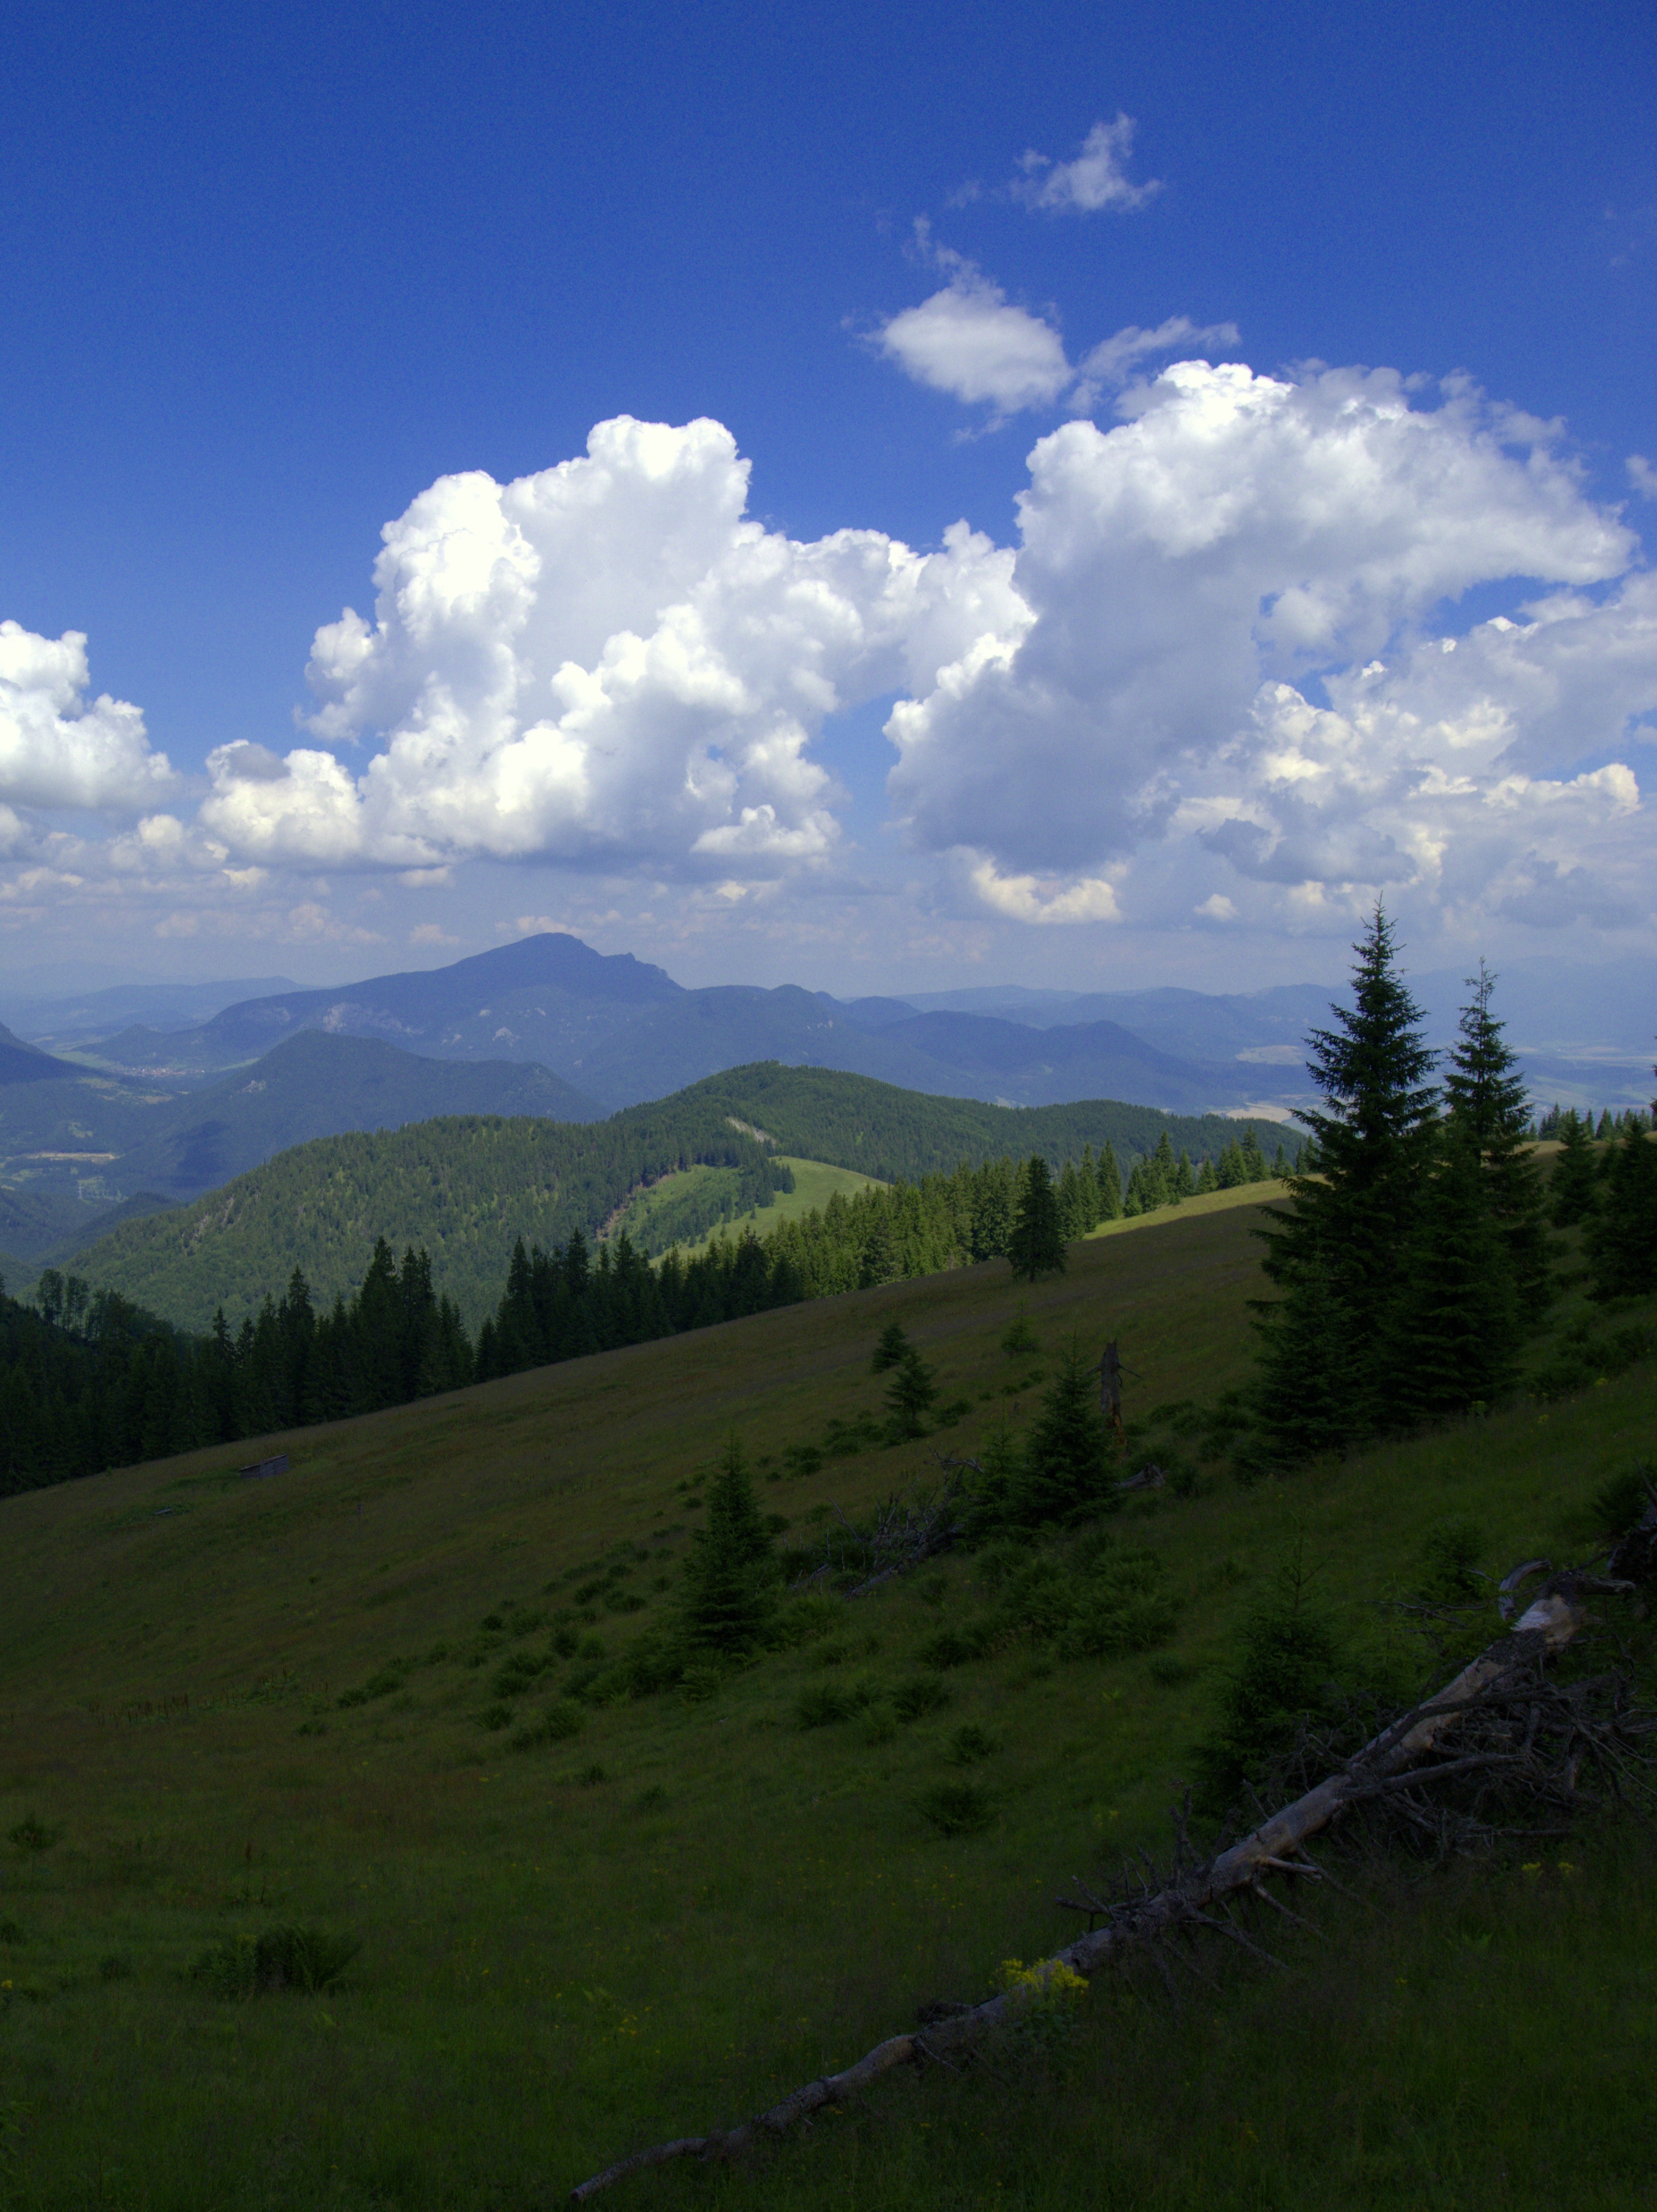
landscape, tree, nature, grass, horizon, wilderness, mountain, cloud, sky, field, meadow, prairie, morning, hill, valley, mountain range, country, summer, pasture, highland, ridge, plain, free, mountains, alps, grassland, plateau, fell, habitat, loch, ecosystem, slovakia, rural area, landform, the clouds, mountain pass, meteorological phenomenon, geographical feature, atmospheric phenomenon, mountainous landforms, velka fatra